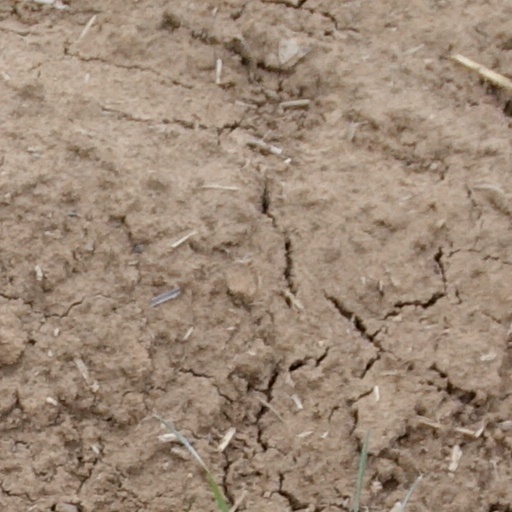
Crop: wheat